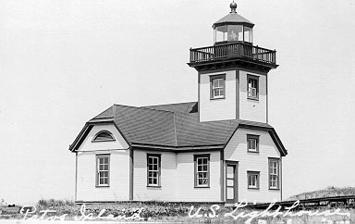
Building: Patos Island Light
Country: Unknown
Year built: 1893
Lighthouse Patos Island Lighthouse Location San Juan Islands , Washington Coordinates 48°47′20″N 122°58′17″W / 48.789°N 122.9715°W / 48.789; -122.9715 Tower Foundation Surface Construction Wood Automated 1974 Height 38 feet (12 m) Shape Square Heritage National Register of Historic Places listed place Light First lit 1908 Focal height 12 m (39 ft) Lens Fourth order Fresnel lens Range 9 nmi (17 km; 10 mi) (white), 6 nmi (11 km; 6.9 mi) (red) Characteristic White light every 6 s; two red sectors marking dangerous shoals Patos Island Light Station U.S. National Register of Historic Places Nearest city Eastsound, Washington Area 1 acre Built 1893 ( 1893 ) Architectural style Greek Revival-Victorian NRHP reference No. 77001355 Added to NRHP October 21, 1977 Patos Island Lighthouse is an active aid to navigation overlooking the Strait of Georgia at Alden Point on the western tip of Patos Island in the San Juan Islands , San Juan County , Washington , in the United States . The station is the northernmost in the San Juan Islands and marks the division point between the eastern and western passages into the Strait of Juan de Fuca . In 2013, Patos Island and its lighthouse were included in the US Presidential Proclamation by Barack Obama creating San Juan Islands National Monument , managed by the Bureau of Land Management , part of the US Department of Interior .  Limited developments on the island are managed in partnership with Washington State Parks and volunteers with the nonprofit friends group Keeper of the Patos Light. On some maps it is also referred to as Patos Island State Park . Access to Patos Island is challenging; no public ferry system serves the 200 acre island. Two offshore  mooring buoys are available for private boats as permitted through the Washington State Parks. Volunteer opportunities, however, offer regular summer access through the Keepers of the Patos Light. Through a Washington State Lighthouse Environmental Program (LEP) grant, the Keeper of the Patos Light are developing exhibits for the lighthouse. History The original light station was a post light and third-class Daboll trumpet fog signal. Beginning operation on November 30, 1893, the light was used as a navigational aid to steamships traveling to ports around Georgia Strait such as Vancouver , and up the Inside Passage to Alaska . The lighthouse was improved in 1908 with a new fog signal and a 38-foot (12 m) tower, which housed a fourth-order Fresnel lens . The light was automated in 1974. Today, it has a modern lens which flashes a white light once every six seconds and has two red sectors marking dangerous shoals off the island. The original fourth-order Fresnel lens is now in private ownership in Oregon . The early years of the light were recorded in The Light on the Island , the childhood recollections of Helene Glidden, daughter of Edward Durgan who was lighthouse keeper from 1905-1913. Patos Island Lighthouse was listed on the U.S. National Register of Historic Places in 1977. Through federal funding from the U.S. Bureau of Land Management , the lighthouse was renovated in 2008 with a new roof, doors, windows, gutters and downspouts, and new paint inside and out. The lighthouse is the last remaining structure at this site, but similar 1893 structures can be viewed at Turn Point Lighthouse , located on Stuart Island and also part of San Juan Islands National Monument. References